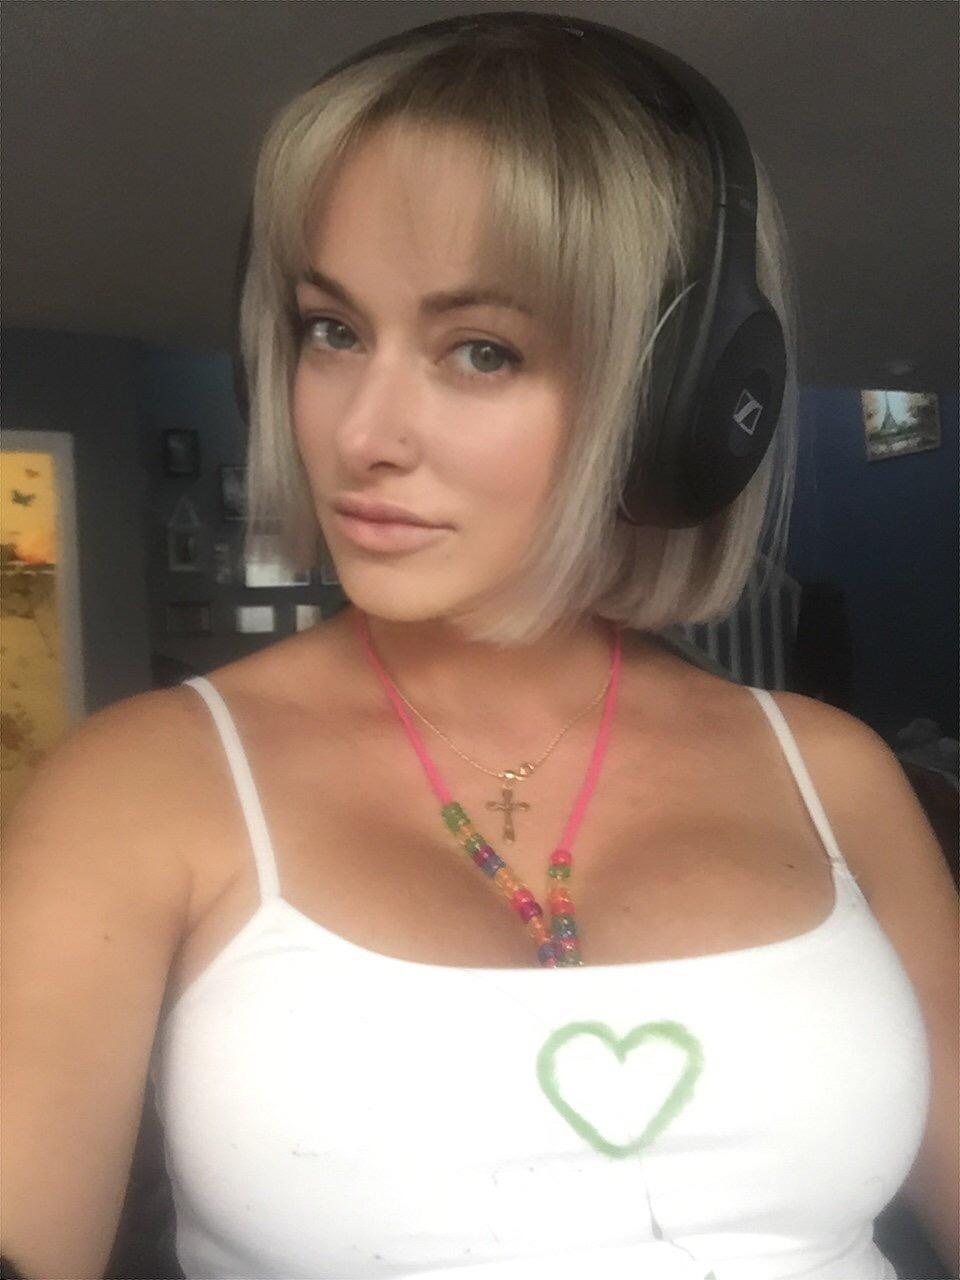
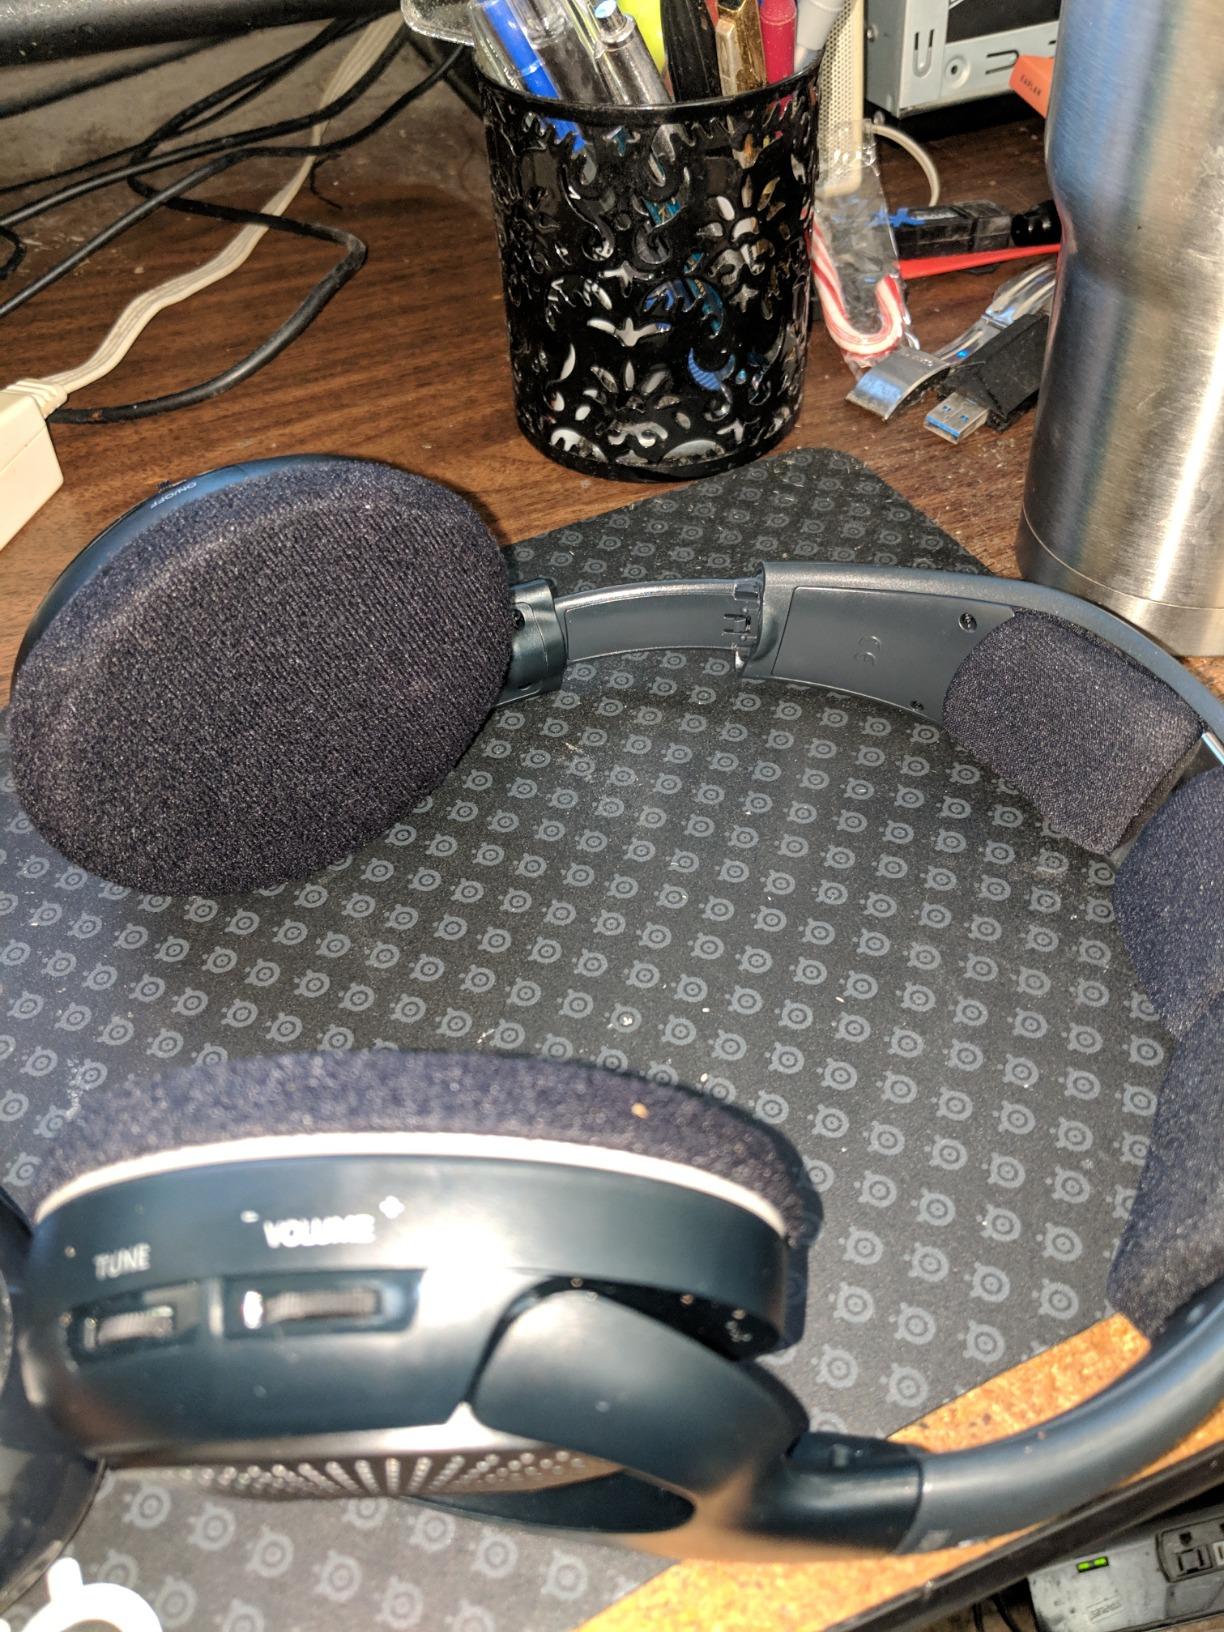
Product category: headphones
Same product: yes